The Falling Woman

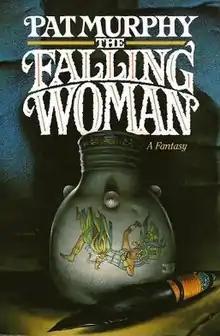
First edition

The Falling Woman is a 1986 contemporary psychological fantasy novel by Pat Murphy. The book won the Nebula Award for Best Novel in 1987.